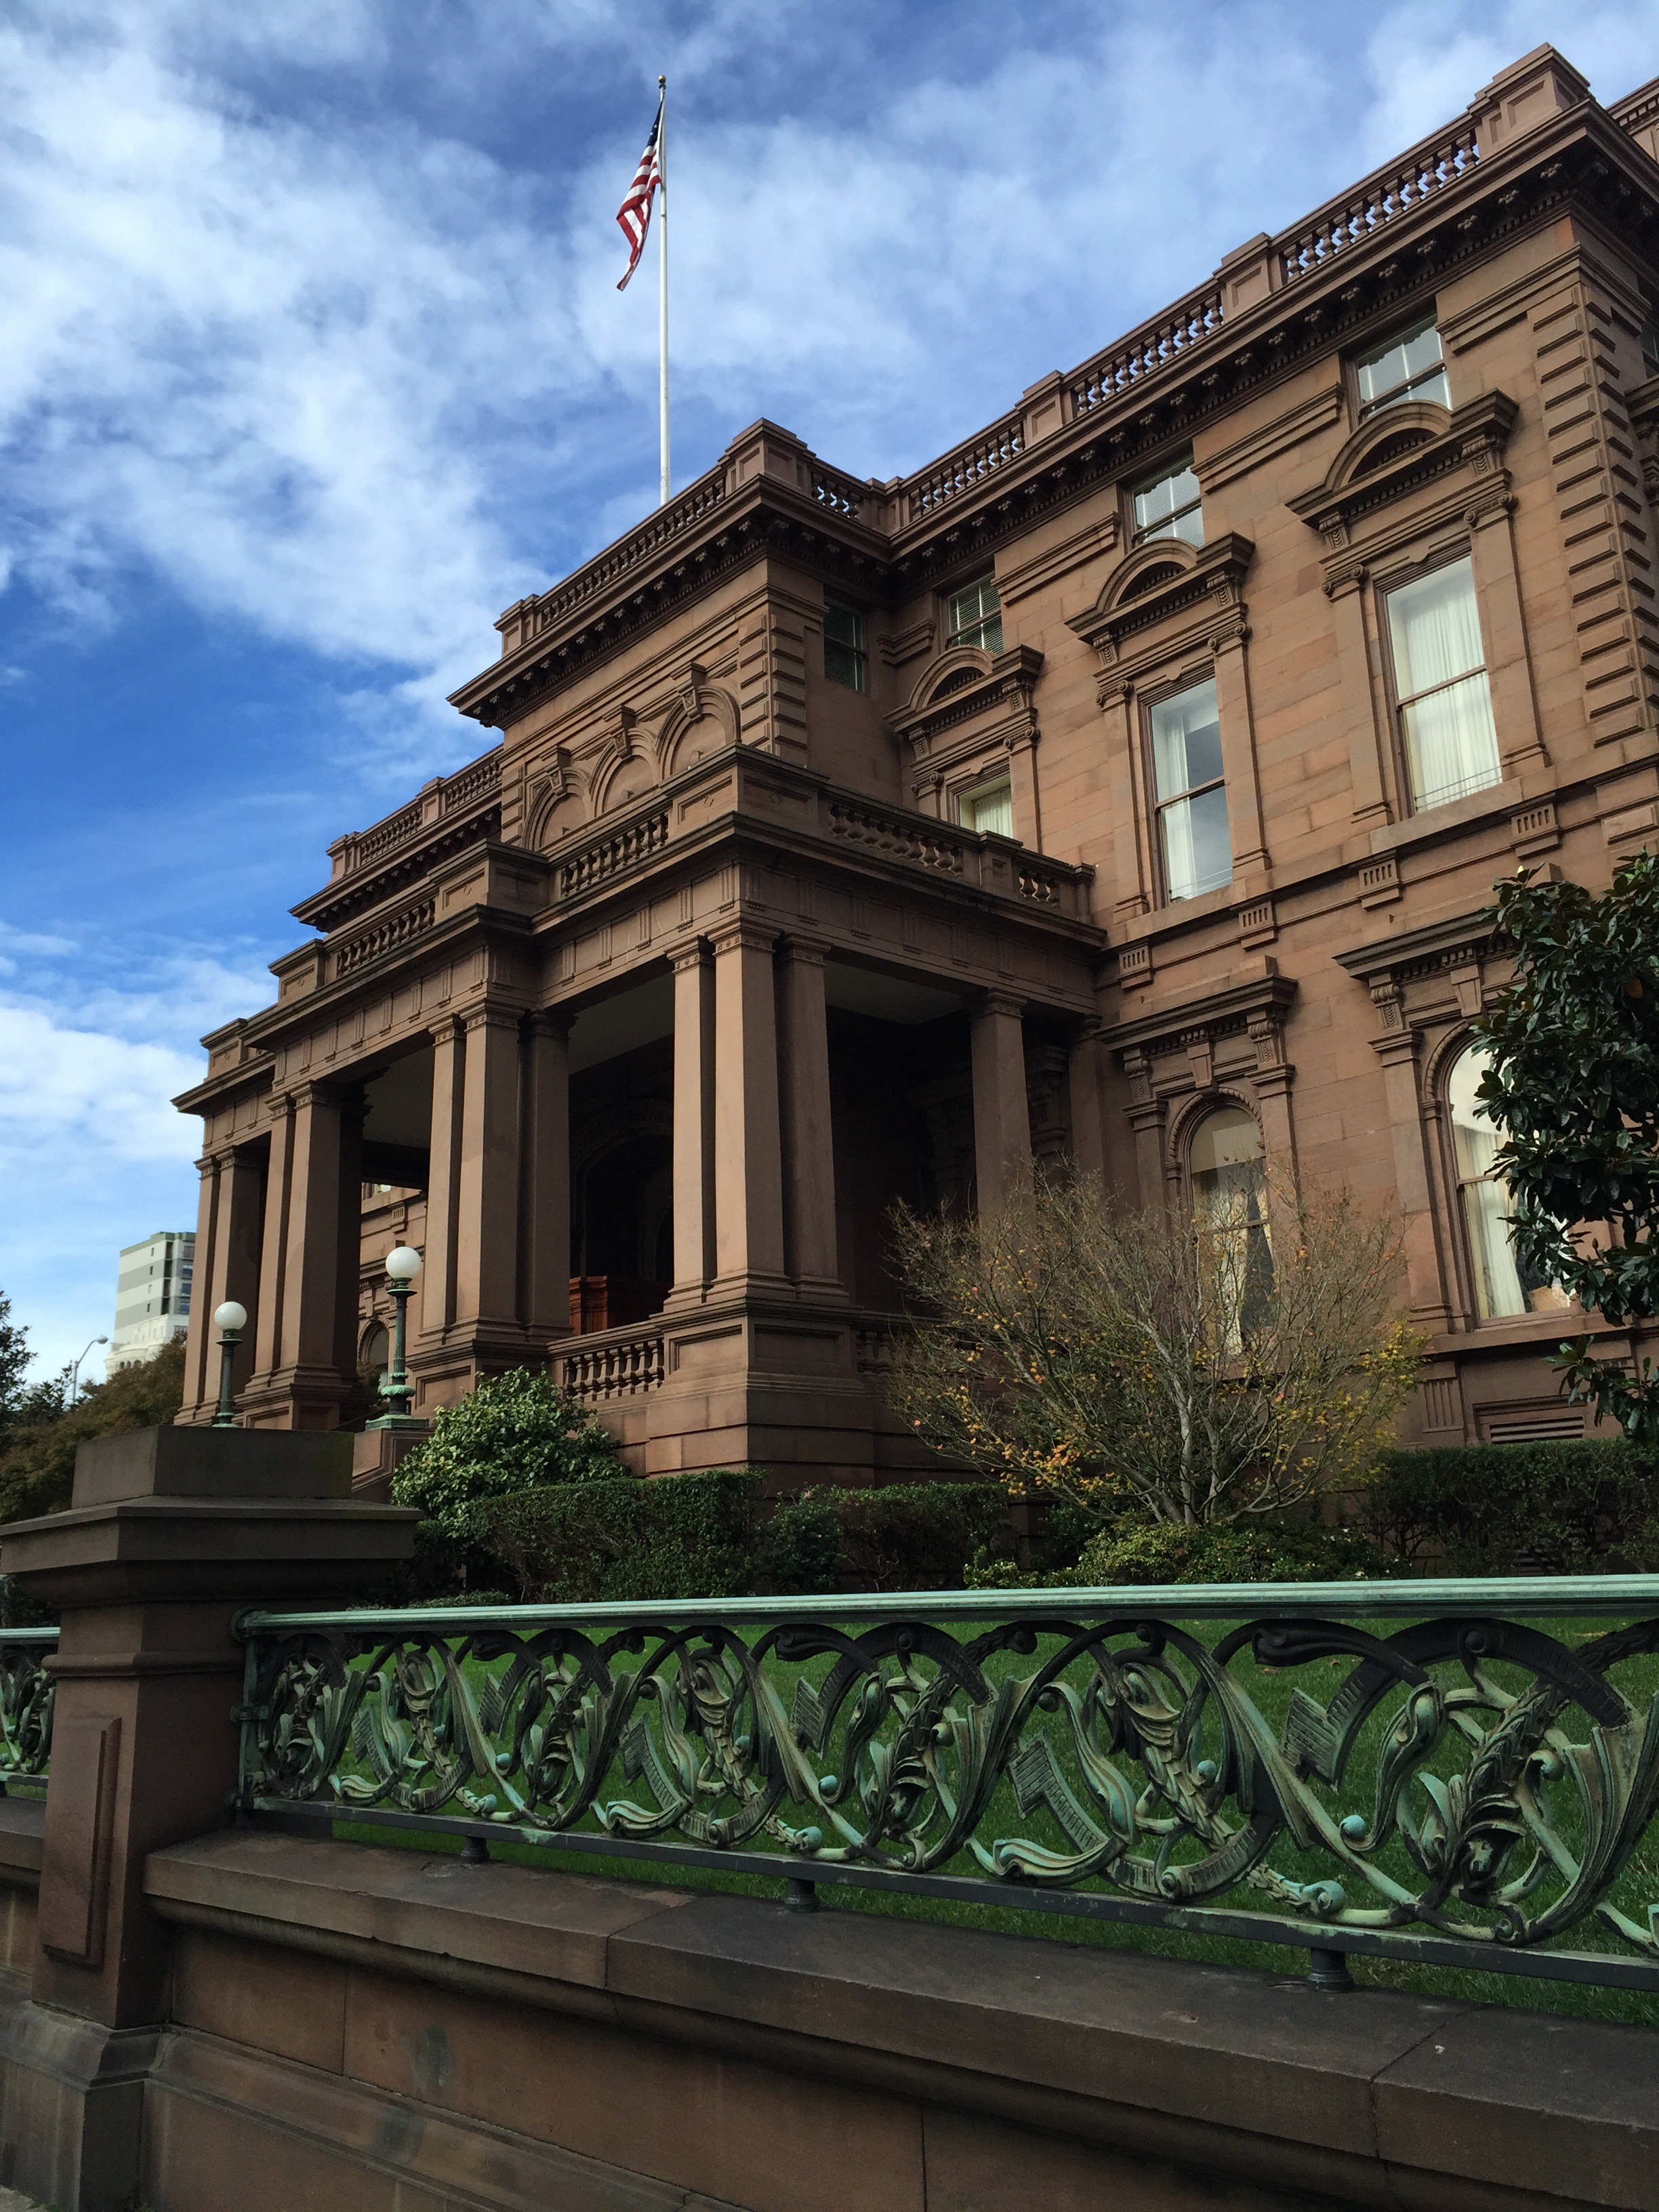
architecture, mansion, house, building, palace, city, home, downtown, san francisco, landmark, facade, historic, historical, tourist attraction, estate, neighbourhood, urban area, residential area